Garden State Park Racetrack

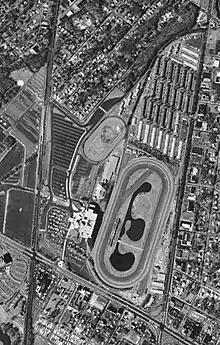
Aerial view of the facility in 1995

Garden State Park opened on July 18, 1942 after delays caused by raw material rationing at the United States' entry into World War II. Due to the seizure of 30,000 tons of structural steel by war authorities, developer Eugene Mori mostly constructed Garden State Park's ornate Georgian-style grandstand of wood. Limited amounts of steel came from the demolition of New York City's elevated railways. Despite this inauspicious start, 'the Garden,' as it was known, was officially 'out of the gate.'